Religion in the Mongol Empire

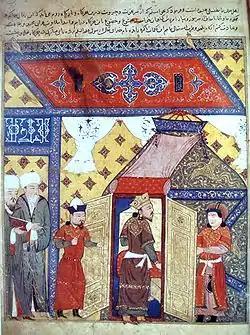
Persian miniature showing Ghazan's conversion from Buddhism to Islam

The Mongols were tolerant of most religions during the early empire, and typically sponsored several at the same time. At the time of Genghis Khan in the 13th century, virtually every religion had found converts, from Buddhism to Eastern Christianity and Manichaeanism to Islam. To avoid strife, Genghis Khan set up an institution that ensured complete religious freedom, though he himself was a Tengrist. Under his administration, all religious leaders were exempt from taxation, and from public service. Mongol emperors were known for organizing competitions of religious debates among clerics, and these would draw large audiences.